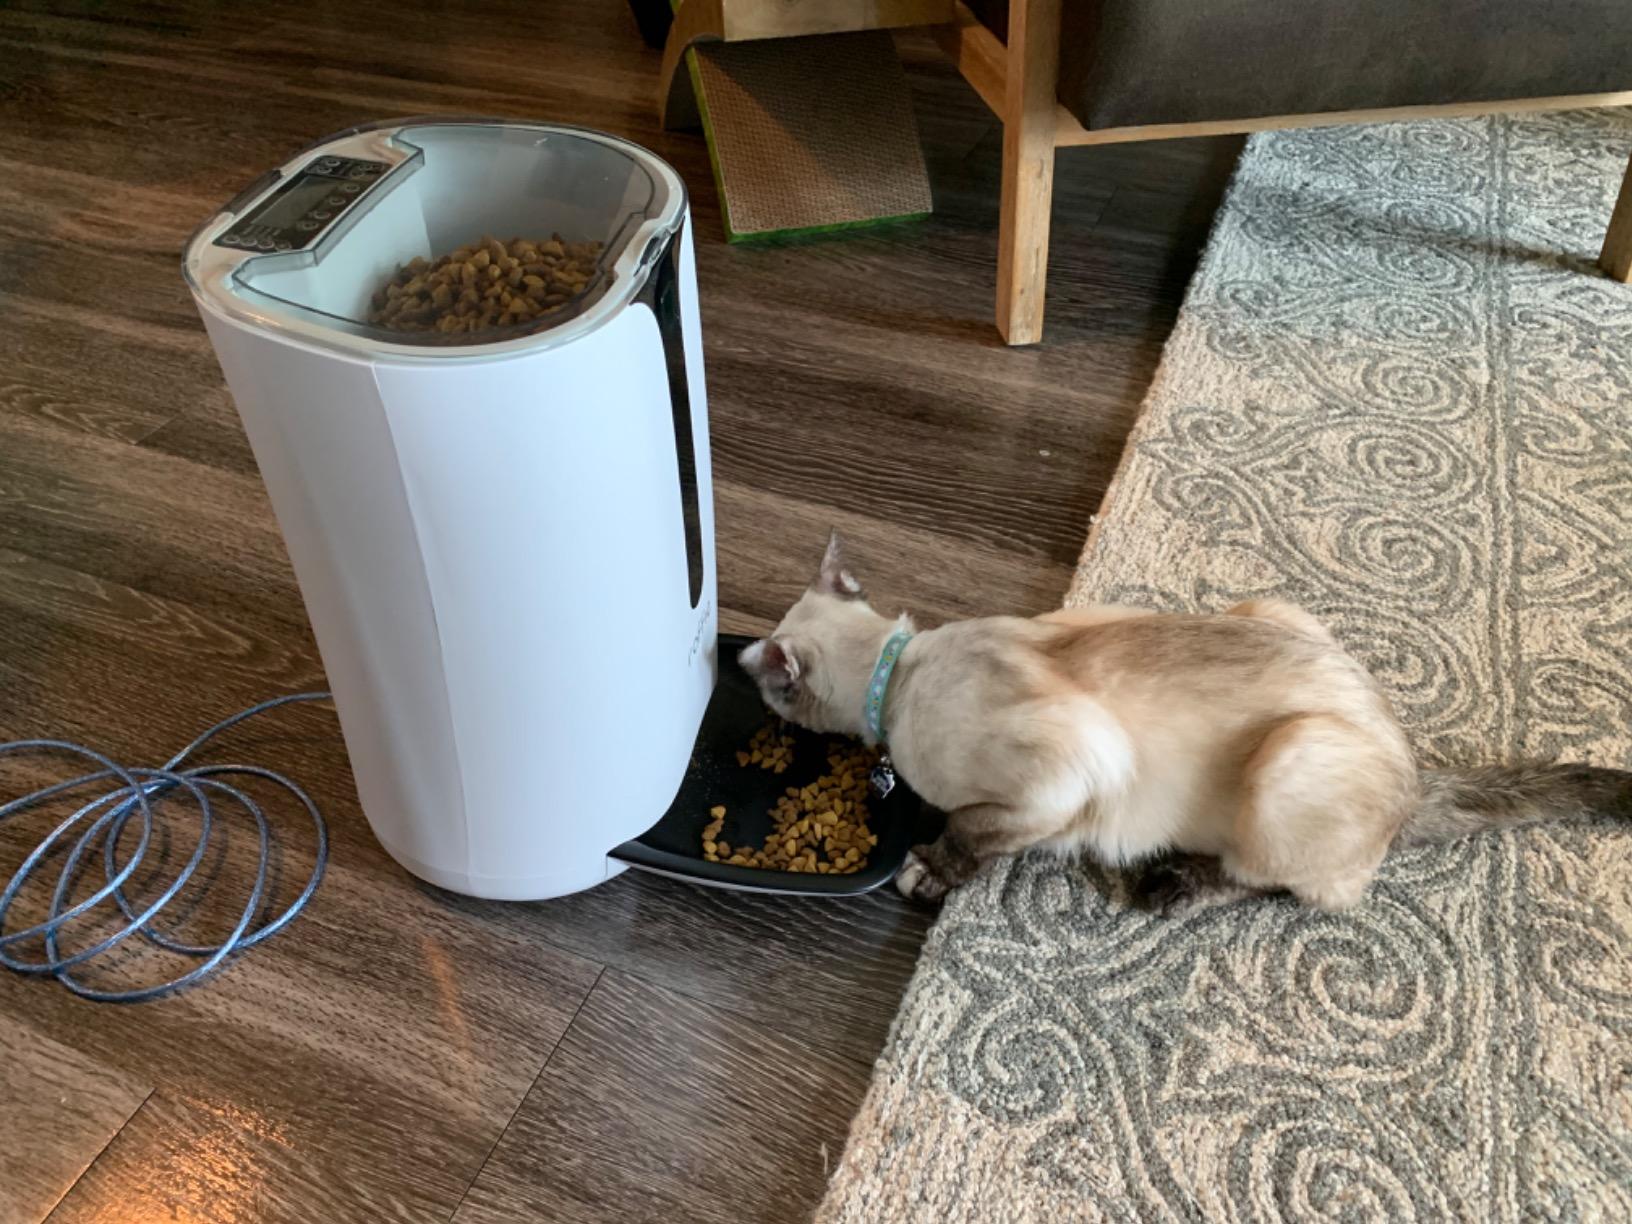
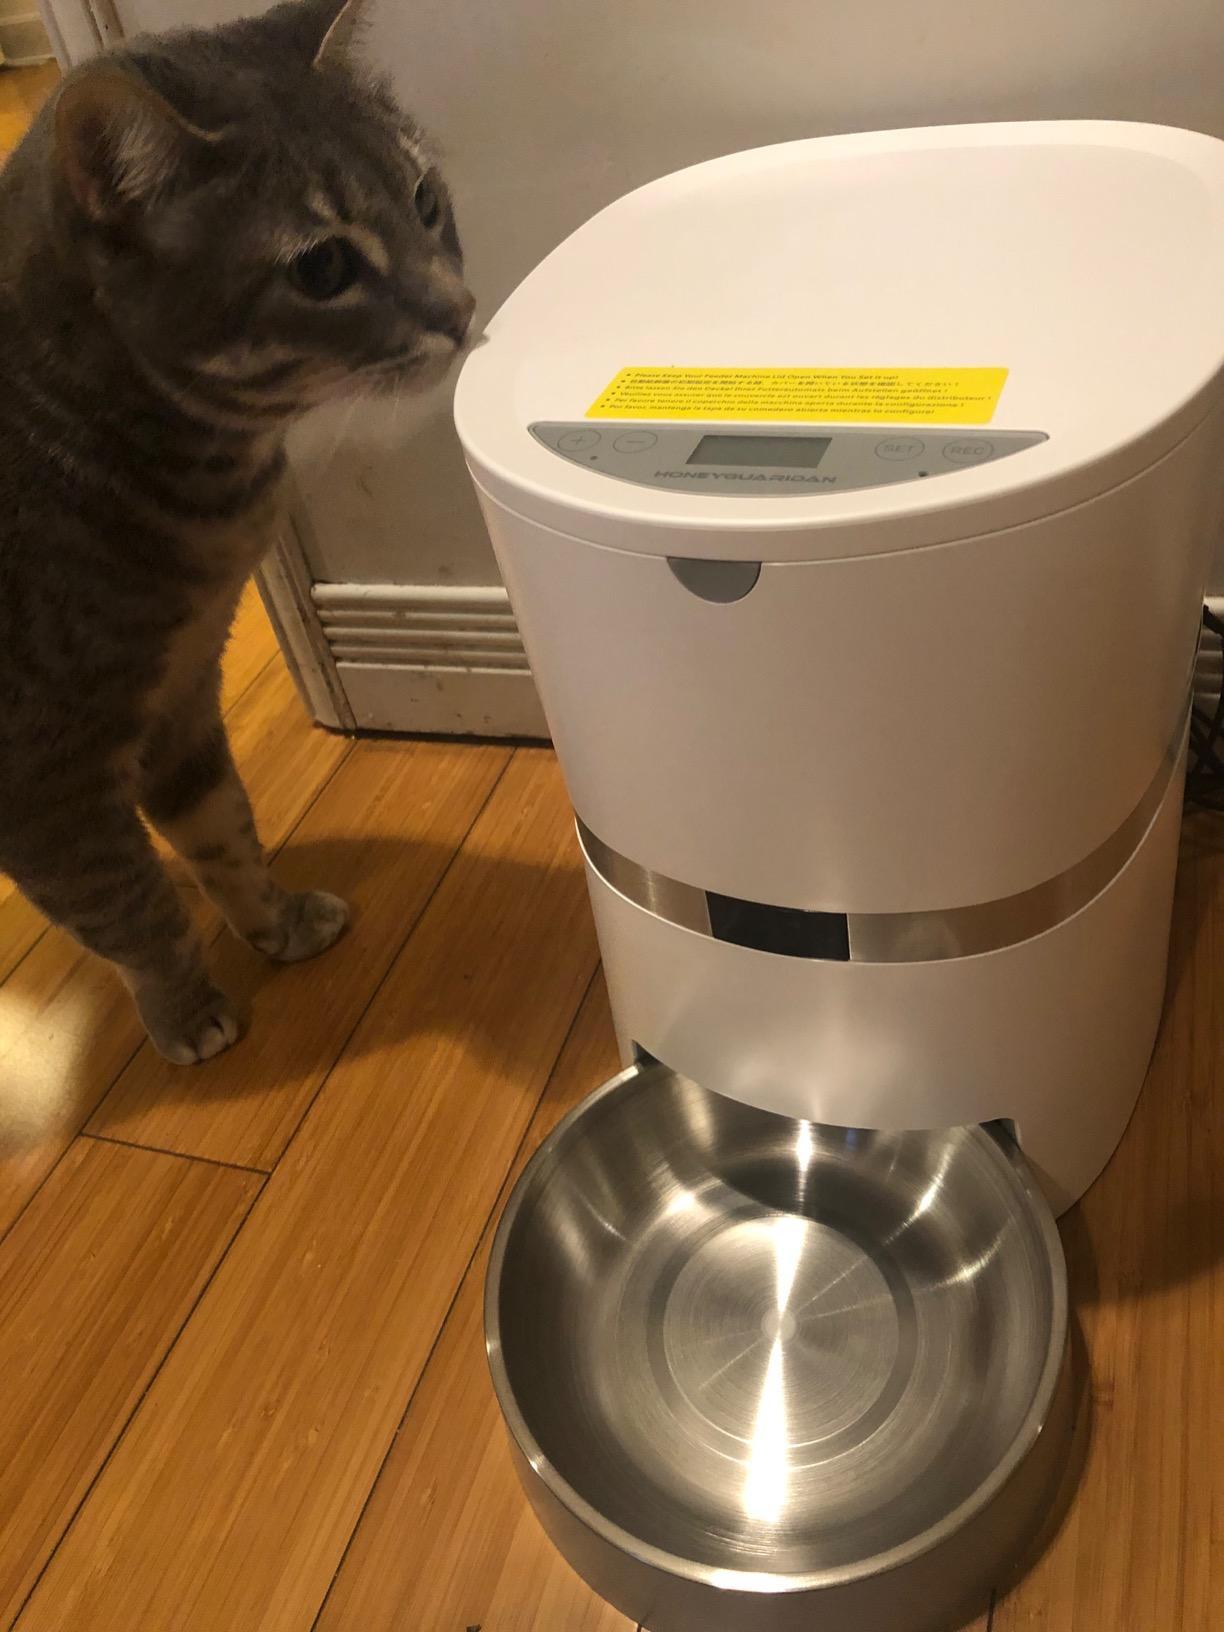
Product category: items_feeder
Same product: no